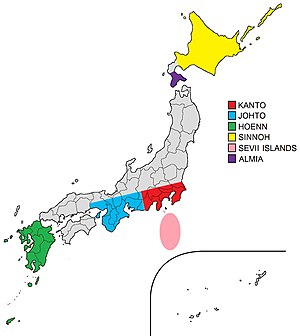
Pokémon / Pokémon-verdenen
Kort over hvilke regionerne områderne i serien er baseret på.
"Pokémon er en japanks medie-franchise. Oprindeligt blev franchisen skabt omkring 1996-1997 af Satoshi Tajiri efter en længere udvikling hos spilfirmaet Game Freak som spil til den originale Nintendo-konsol Game Boy, men undervejs udviklede det sig til et verdensomspændende, kulturelt fænomen, som blandt andet indbefatter videospil, spillekort, Anime-tegnefilmsserie, manga, musik og meget andet. Pokémon er en sammentrækning af ordene Pocket og Monster og opstod under udviklingen, da det var en del kortere end Pocket Monsters og af rettighedsmæssigeårsager, da serien skulle udgives i vesten. Selvom ""Pokémoner"" førhen har været den accepterede danske flertalsform af ordet, så er ""Pokémon"" senere blevet den officielle flertalsform under en international standardisering. Med udgivelsen af Pokémon Sword og Shield spillene er der 890 unikke Pokémon.